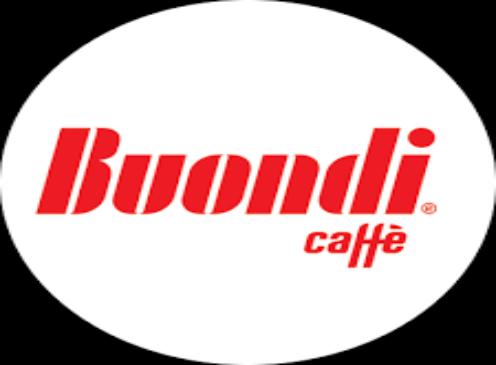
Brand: Buondi
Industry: Food